Rate-capping rebellion

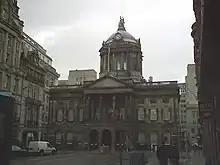
Liverpool Town Hall, headquarters of the city council and focus for some of the public campaigns it led over government grants.

When the Labour Party won control of Liverpool City Council in the local elections of May 1983, the council leadership was under the effective control of the Militant tendency, a group which had a majority of the active members of the Liverpool District Labour Party which directed the activities of the council group. The new leadership inherited a budget set by the Liberal Party administration which preceded them, which it considered was insufficient to meet their commitments to the electorate to the tune of £25m. The council, under Militant's guidance, began in Summer 1983 a political fight to win more resources from the government.